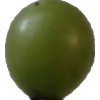
Label: grape